BMW i8

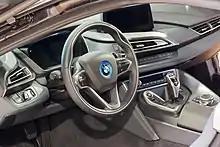
2014 BMW i8 interior

The BMW i8 Spyder concept was unveiled at the 2012 Beijing Auto Show. In October 2016, BMW announced that the roadster variant would be added to the BMW i line-up in 2018. The production version of the BMW i8 Roadster was premiered in late 2017, and delivery of the first 18 exclusive first edition units took place in May 2018.